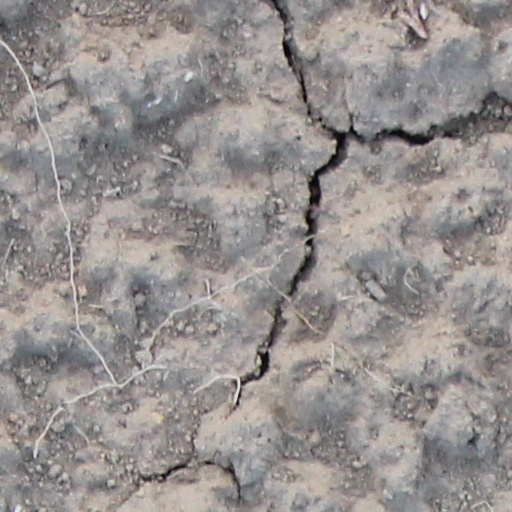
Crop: wheat